Timișoara

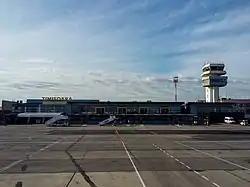
Traian Vuia International Airport

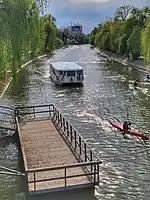

The office sector has boomed in the last decade, the stock of class A offices available for rent reaching 290,000 m in 2020, almost 10% of Bucharest's stock. The return on investment in office buildings exceeds the level in Bucharest (7%), standing at around 8.25%. The city has the lowest vacancy rate of class A office spaces, 5% in 2014.